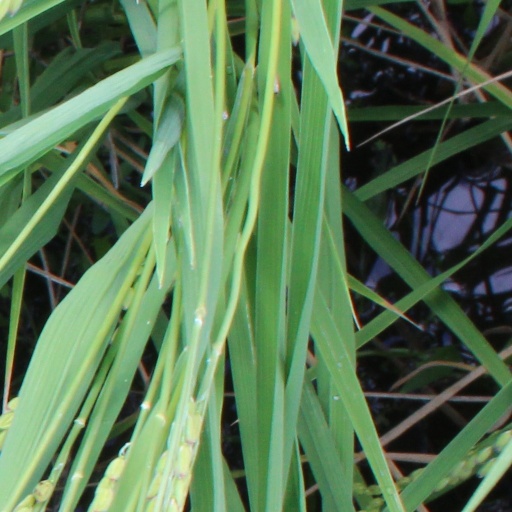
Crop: rice